Marathi people

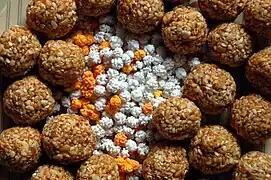
Traditional Sesame seed based sweets for Makar Sankrant

The celebration lasts for three days and ends on Kartiki Pournima or Tripurari Pournima.